Nord's 4th constituency

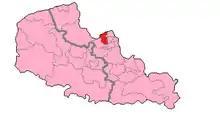
Nord's 4th Constituency shown within Nord-Pas-de-Calais

The 4th constituency of the Nord is a French legislative constituency in the Nord "département".